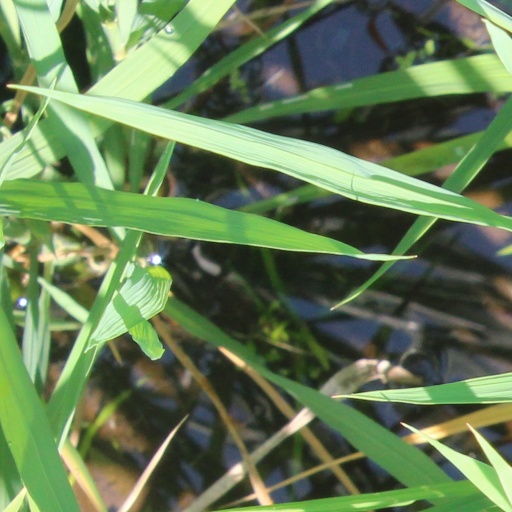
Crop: rice